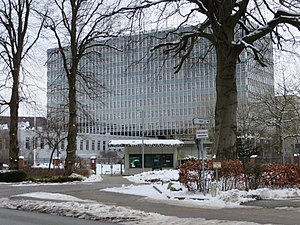
Kraftfahrt-Bundesamt
Kraftfahrt-Bundesamt 2014
Kraftfahrt-Bundesamt i Flensborg-Mørvig blev først etableret fra 1951-52 i Bonte-Kasernen på østsiden af Flensborg Fjord. Fra 1961-63 blev en ny bygning, tegnet af arkitekten Carl-Friedrich Fischer, bygget til myndigheden. Bilister, med færdselsovertrædelser får "klip" i deres kørekort af myndigheden, kaldet Flensburger Punkter. For mange strafpoint kan resultere i at man mister kørekortet. KBA har pt. omkring 900 medarbejdere.